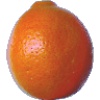
Label: Tangelo 1